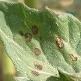
Crop: Tomato
Condition: alternaria-d